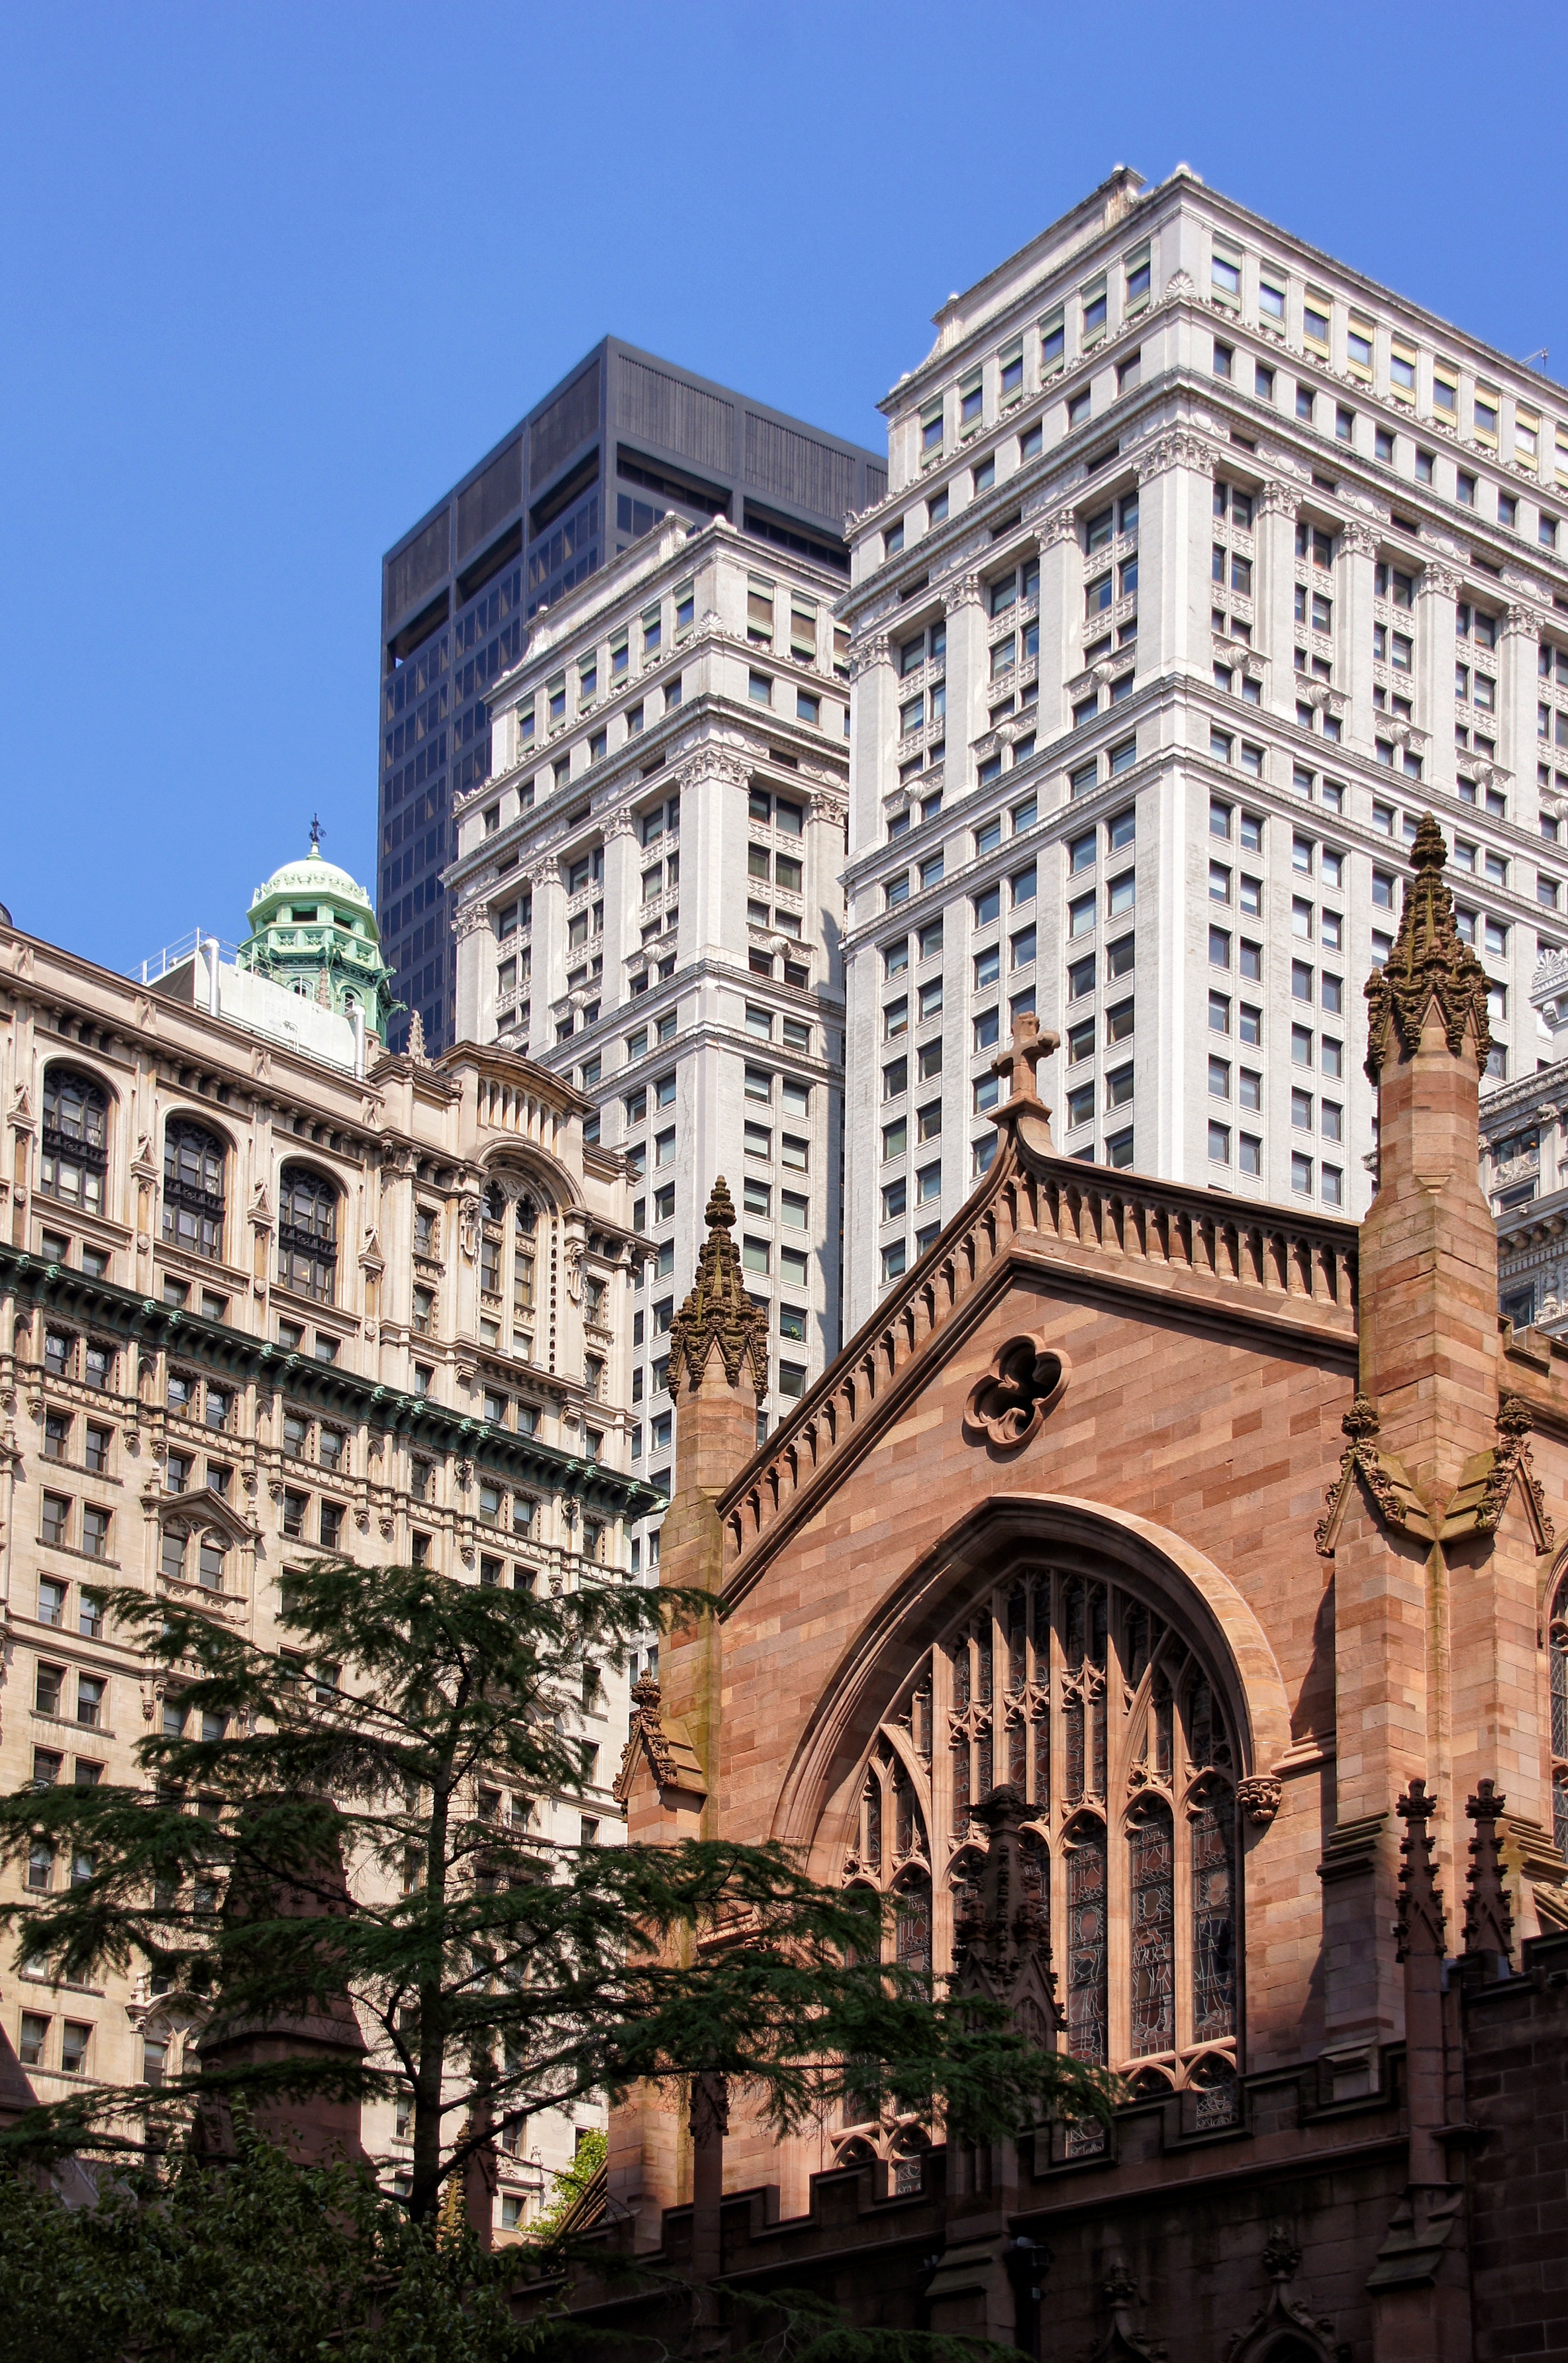
architecture, skyline, building, palace, new york, manhattan, cityscape, downtown, america, landmark, facade, church, cathedral, urban area